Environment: real
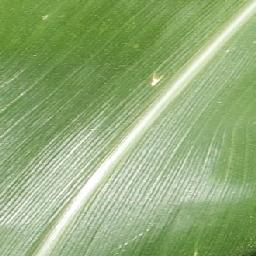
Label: healthy